China at the Paralympics

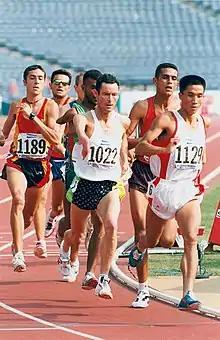
Chinese competitor Yanjian Wu on his way to a silver medal in the T46 1500m event at the 1996 Atlanta Paralympic Games.

This is a list of Chinese athletes who have won at least two gold medals in a single Games. Ordered categorically by gold medals earned, sports then year.